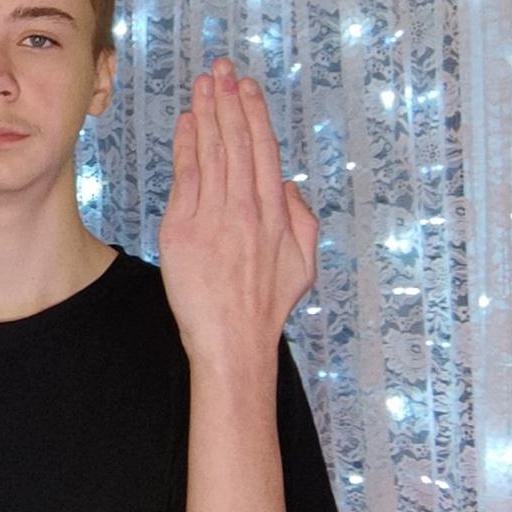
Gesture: stop_inverted